Thomas Broham

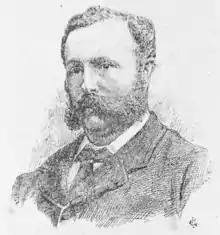
Inspector Broham ca 1886

Thomas Broham (20 July 1840 – 29 December 1900) was a New Zealand police officer. He was born in County Limerick, Ireland on 20 July 1840.